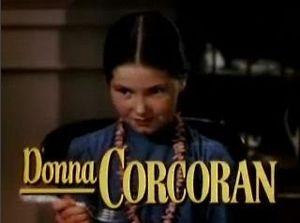
Donna Corcoran est une actrice américaine née le 29 septembre 1942 à Quincy.
Vicky est un film américain réalisé par Jean Negulesco, sorti en 1953.